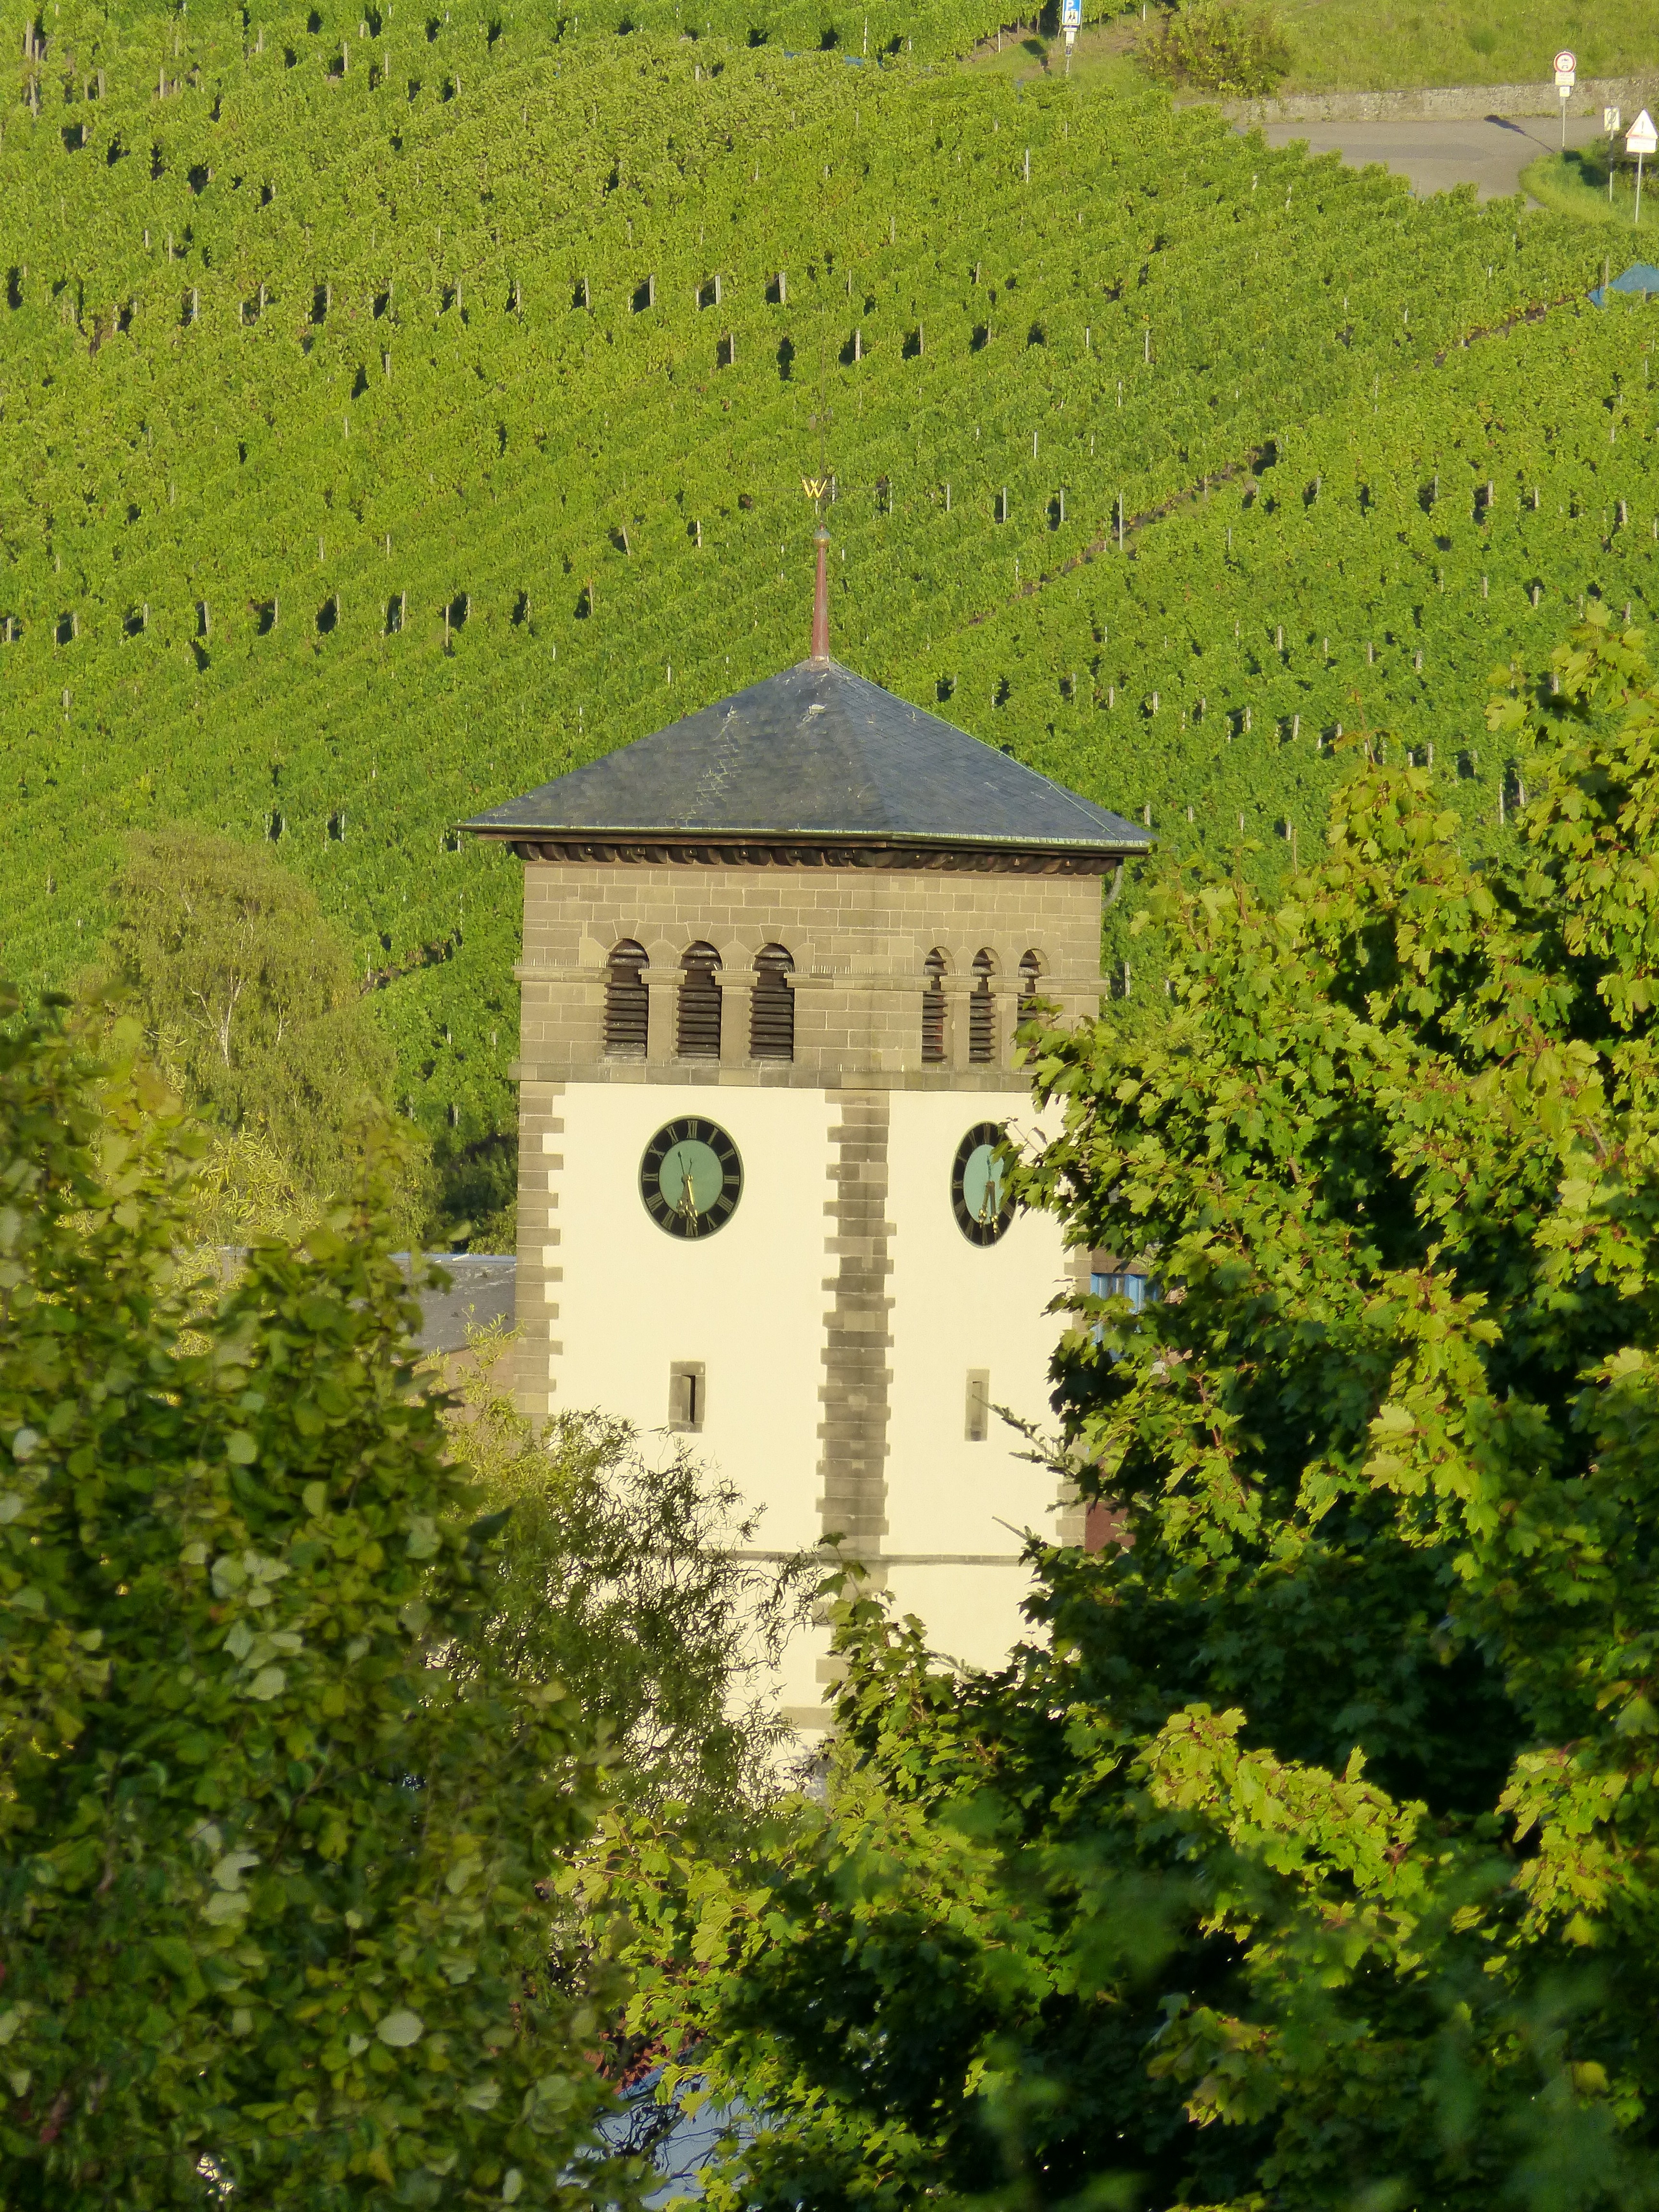
architecture, farm, meadow, flower, building, chateau, village, green, tower, church, cross, agriculture, place, faith, rural area